The Glass Ball

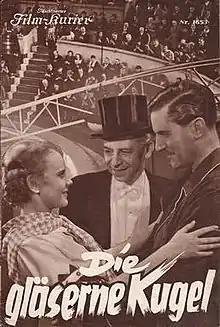

The Glass Ball is a 1937 German drama film directed by Peter Stanchina and starring Albrecht Schoenhals, Sabine Peters, and Hilde von Stolz.